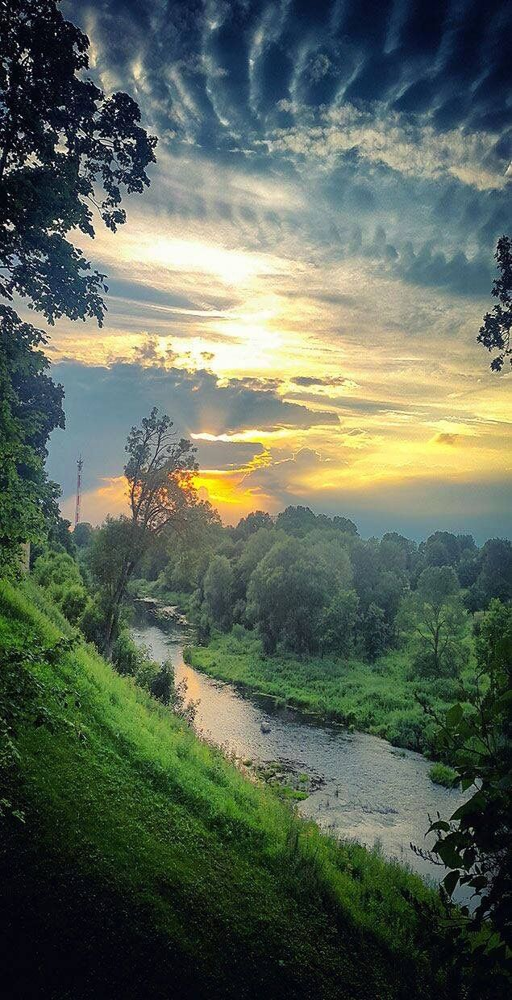
sunset is the opening music of the night. person